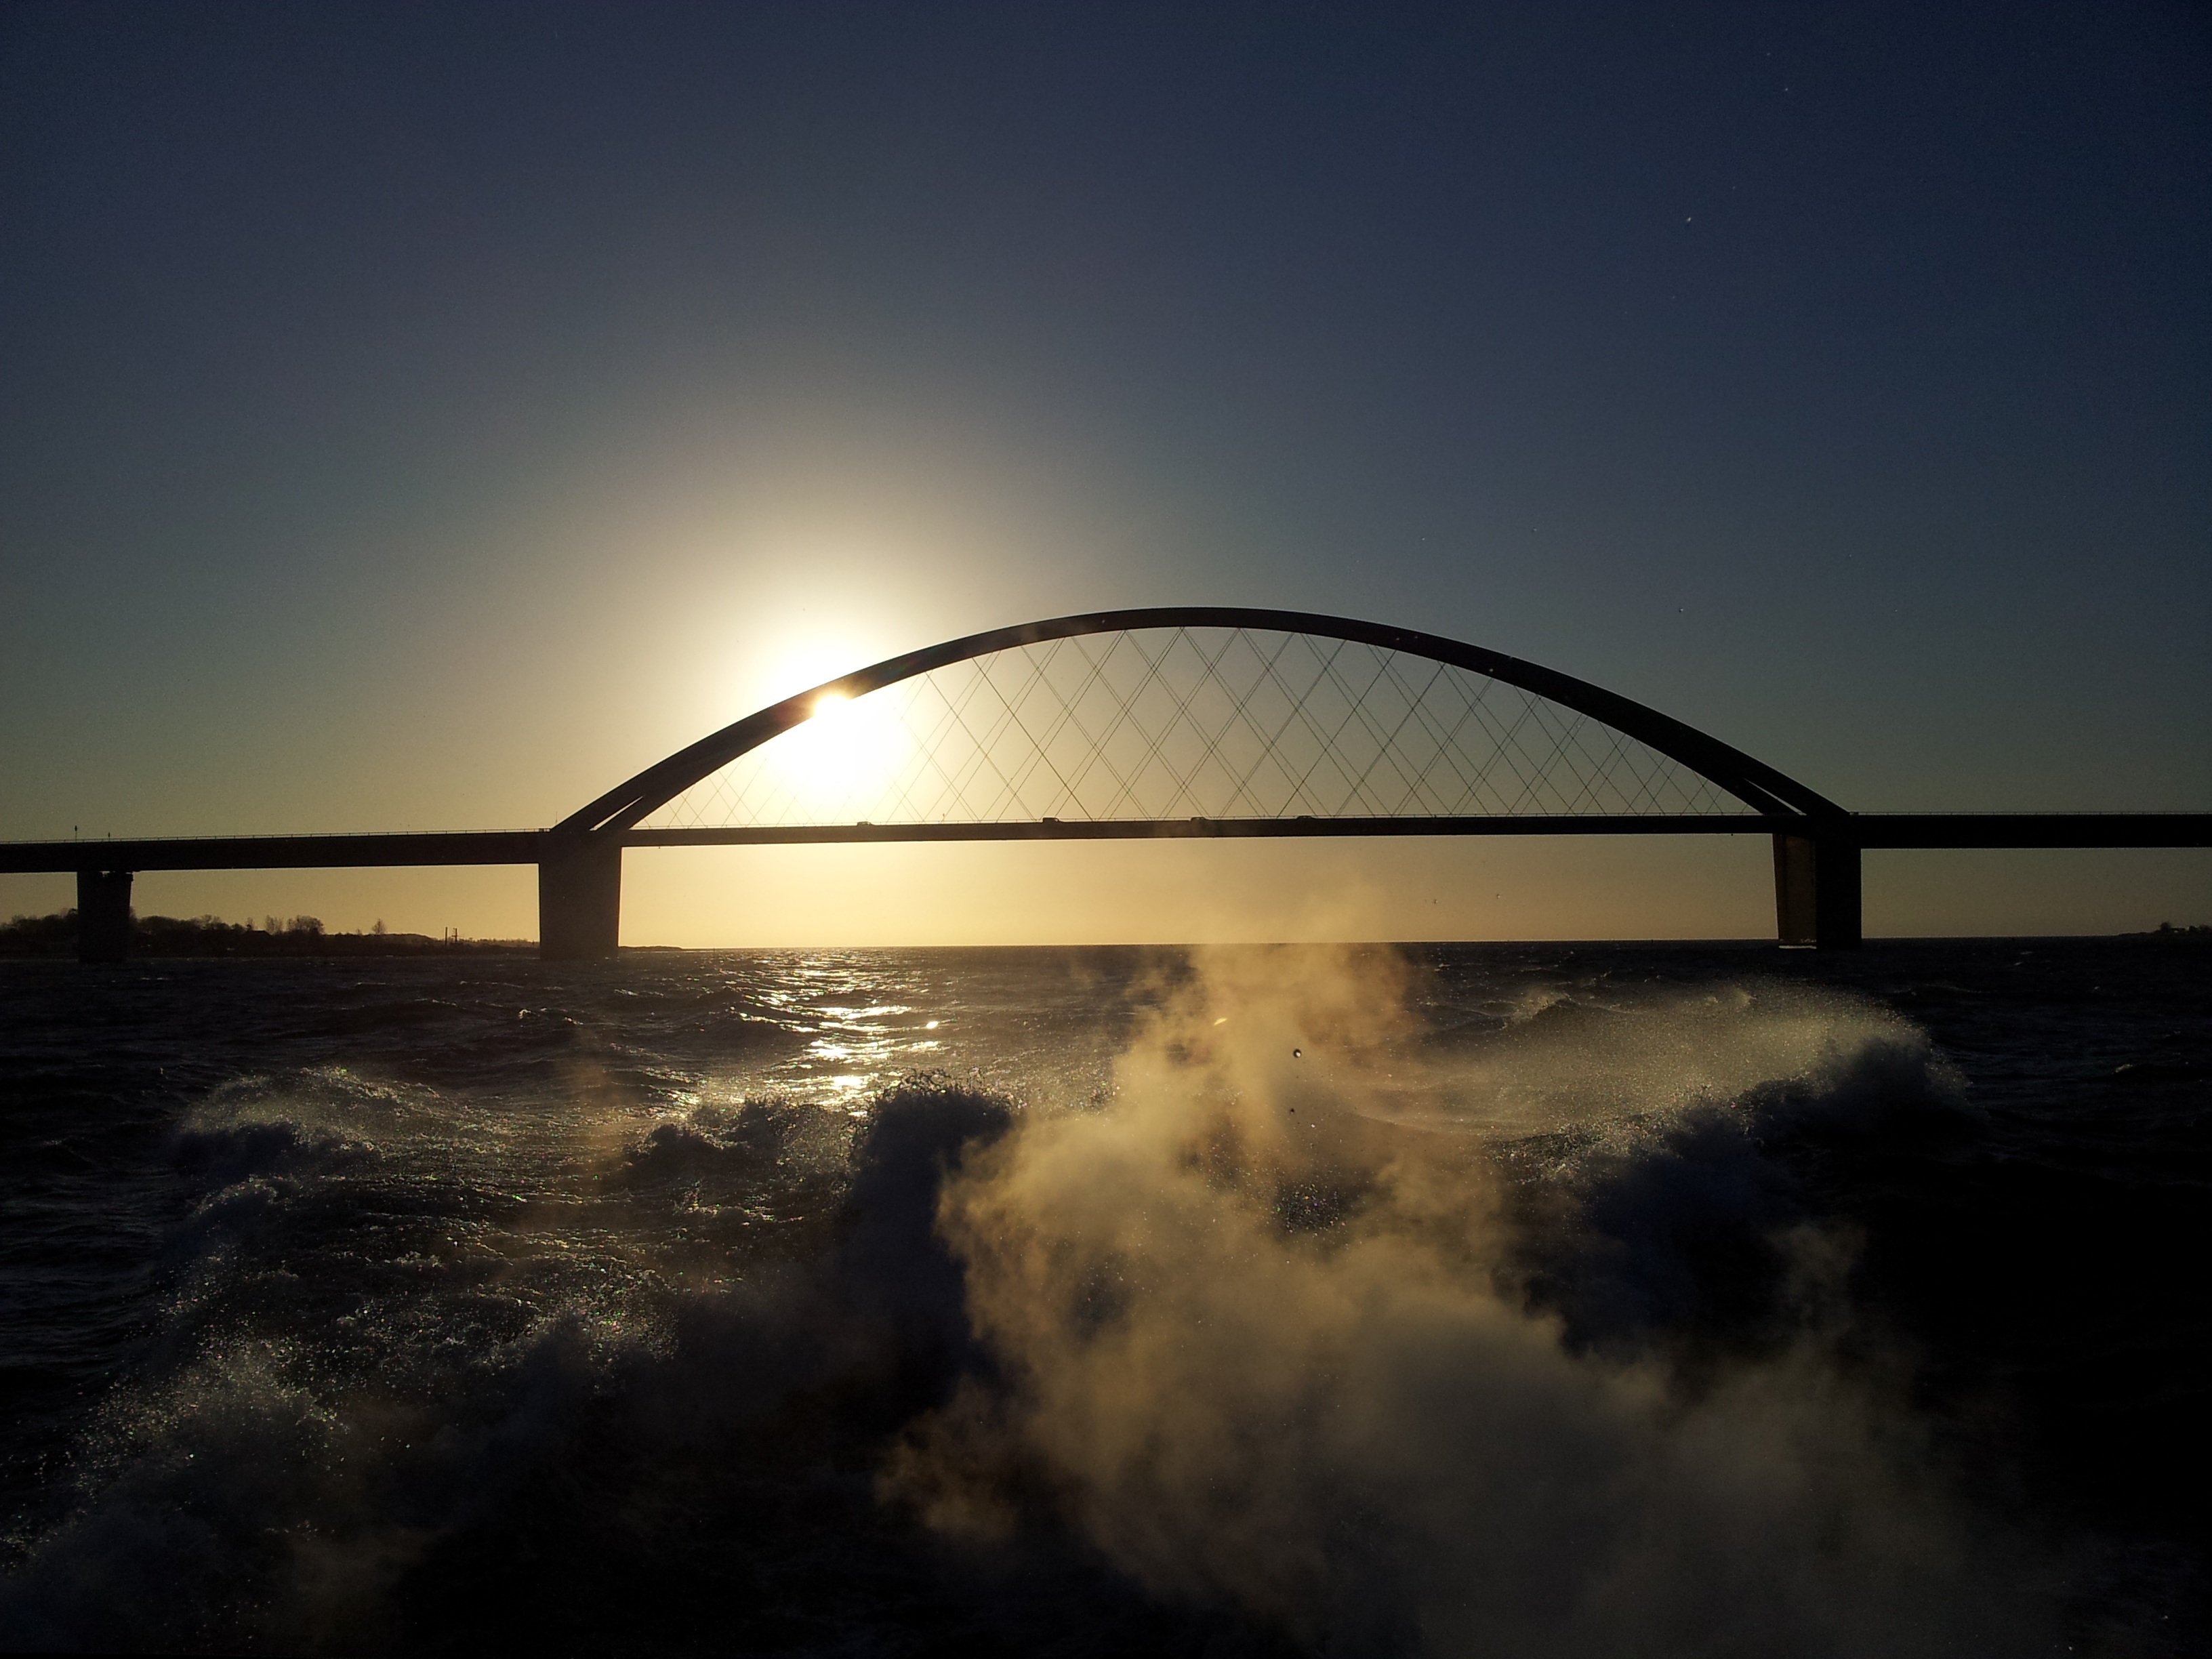
sea, coast, water, ocean, horizon, light, cloud, sky, sun, sunrise, sunset, bridge, night, sunlight, morning, wave, lake, dawn, atmosphere, dusk, evening, reflection, romantic, darkness, lighting, vision, wide, mood, abendstimmung, sunbeam, distant, atmospheric, baltic sea, back light, fehmarn, sky colors, meteorological phenomenon, fehmarnsund bridge, fehmarnsund, atmospheric phenomenon